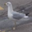
Label: bird